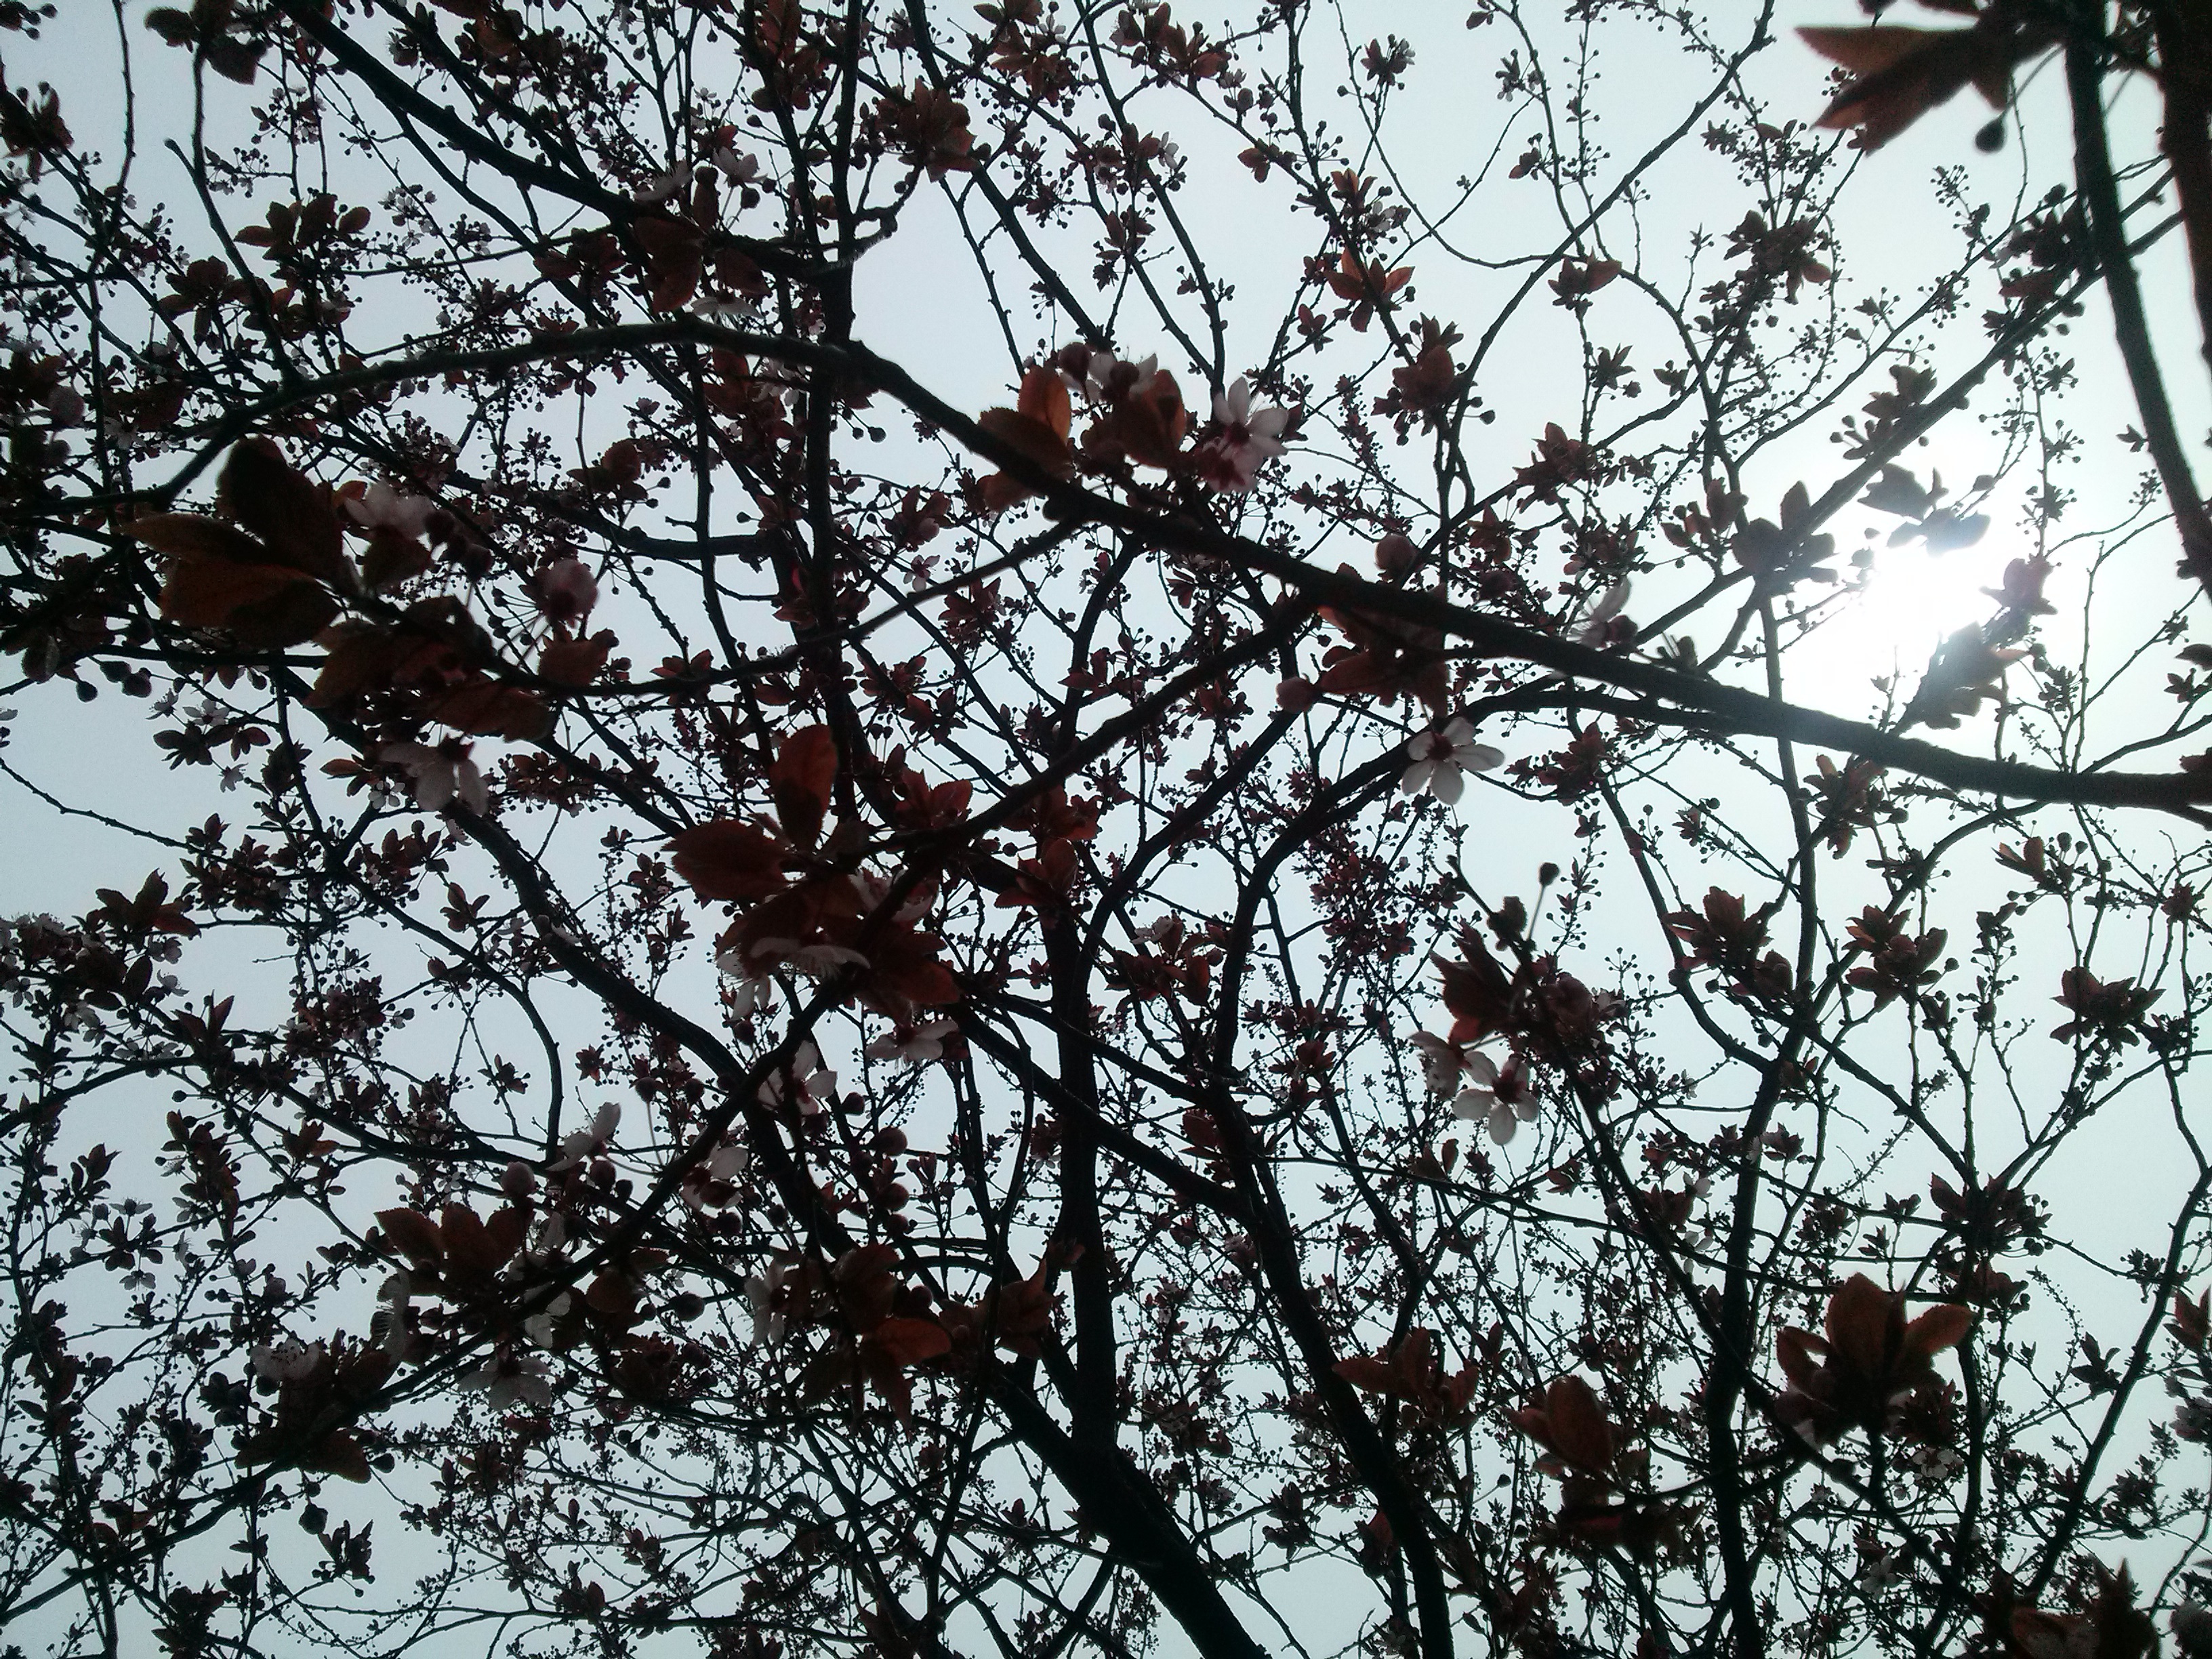
tree, branch, blossom, plant, leaf, flower, spring, botany, flora, season, cherry blossom, woody plant